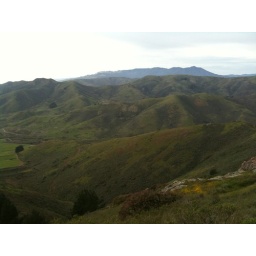
there are lots of twisty, windy roads in those mountains off in the distance!